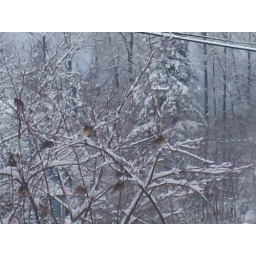
a bunch of birds in a tree